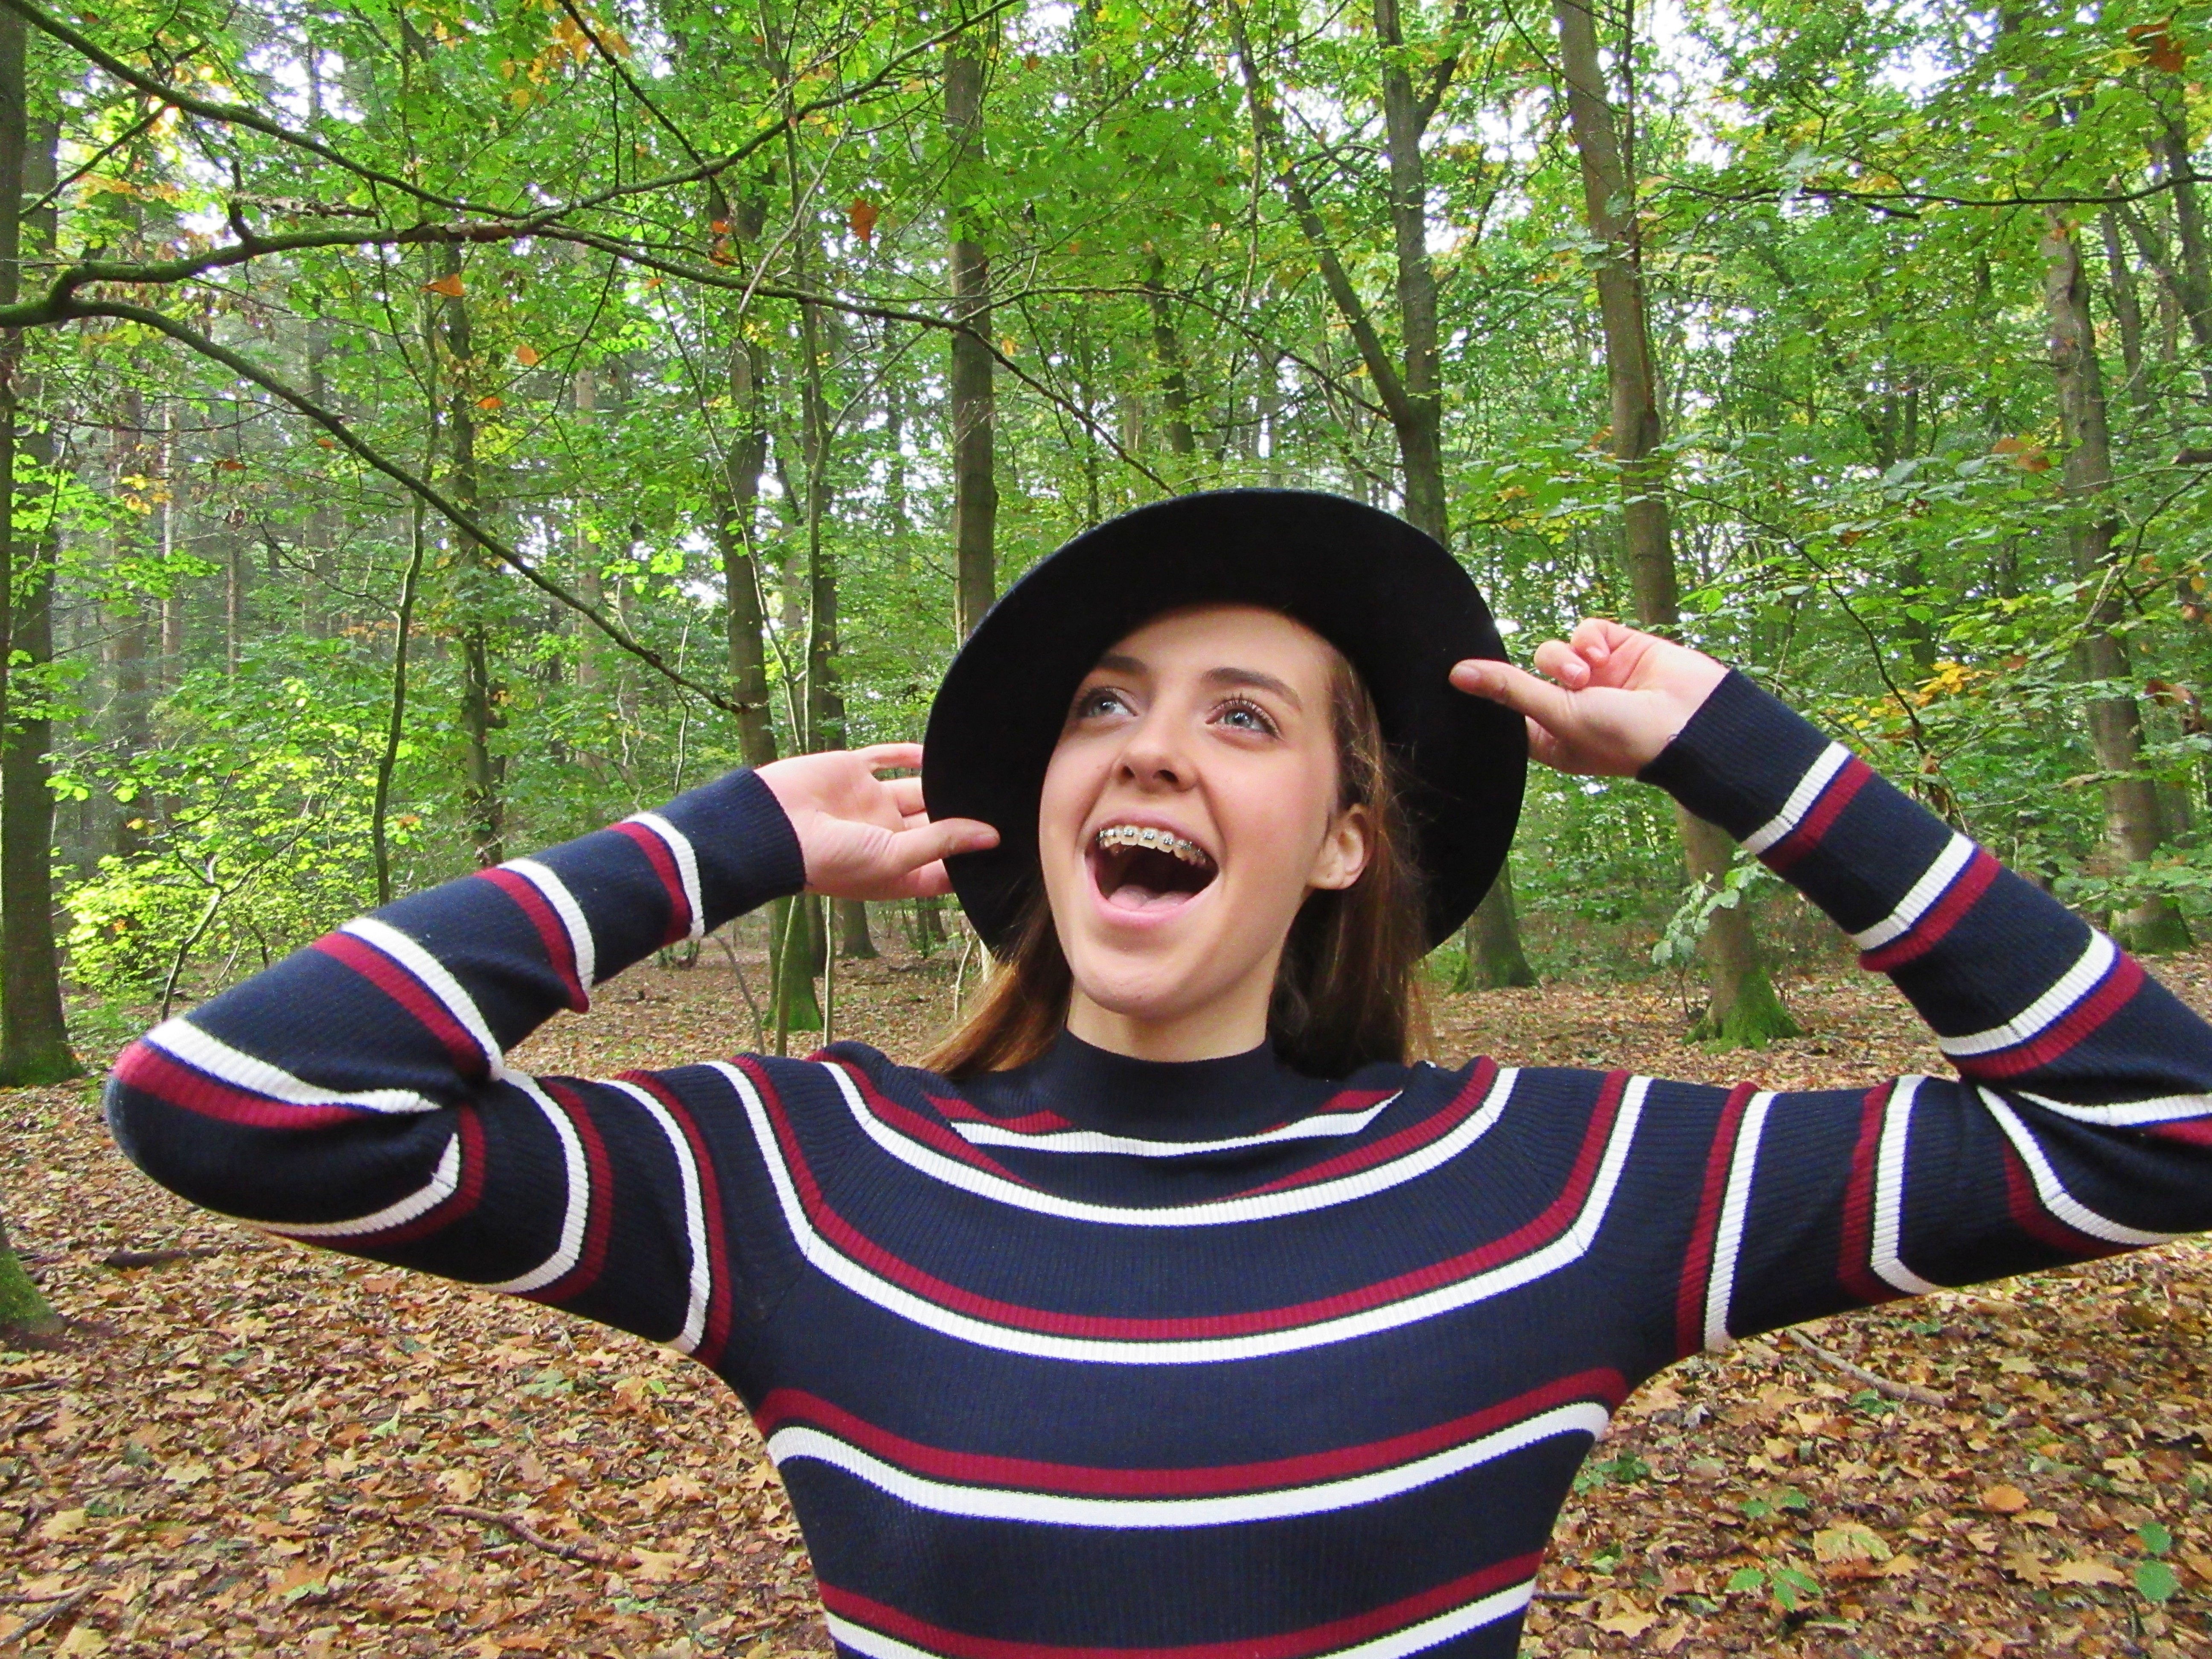
open, people, girl, play, carefree, young, spring, child, hat, healthy, smile, toddler, merry, blue eyes